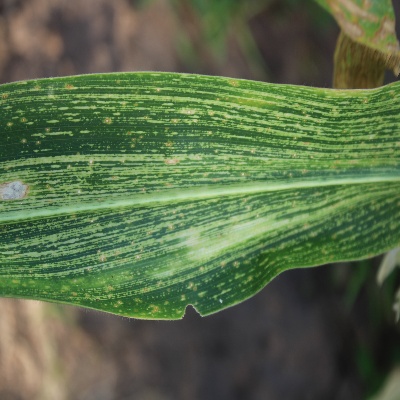
Crop: Maize
Condition: streak virus